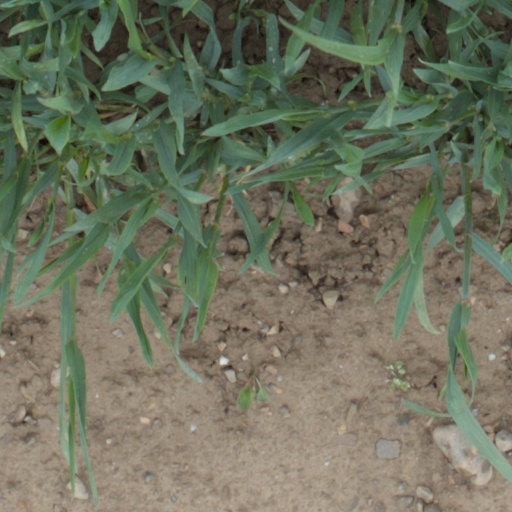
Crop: wheat